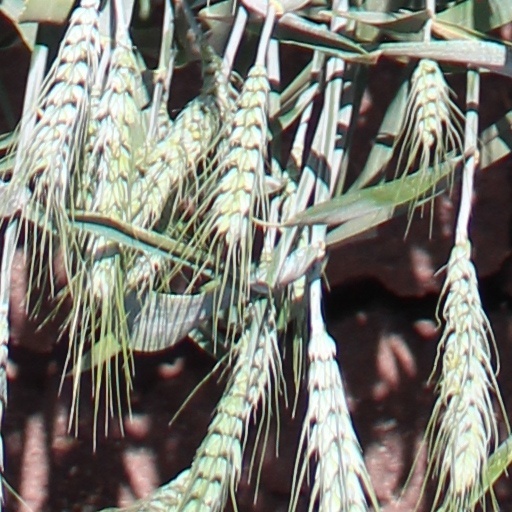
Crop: wheat